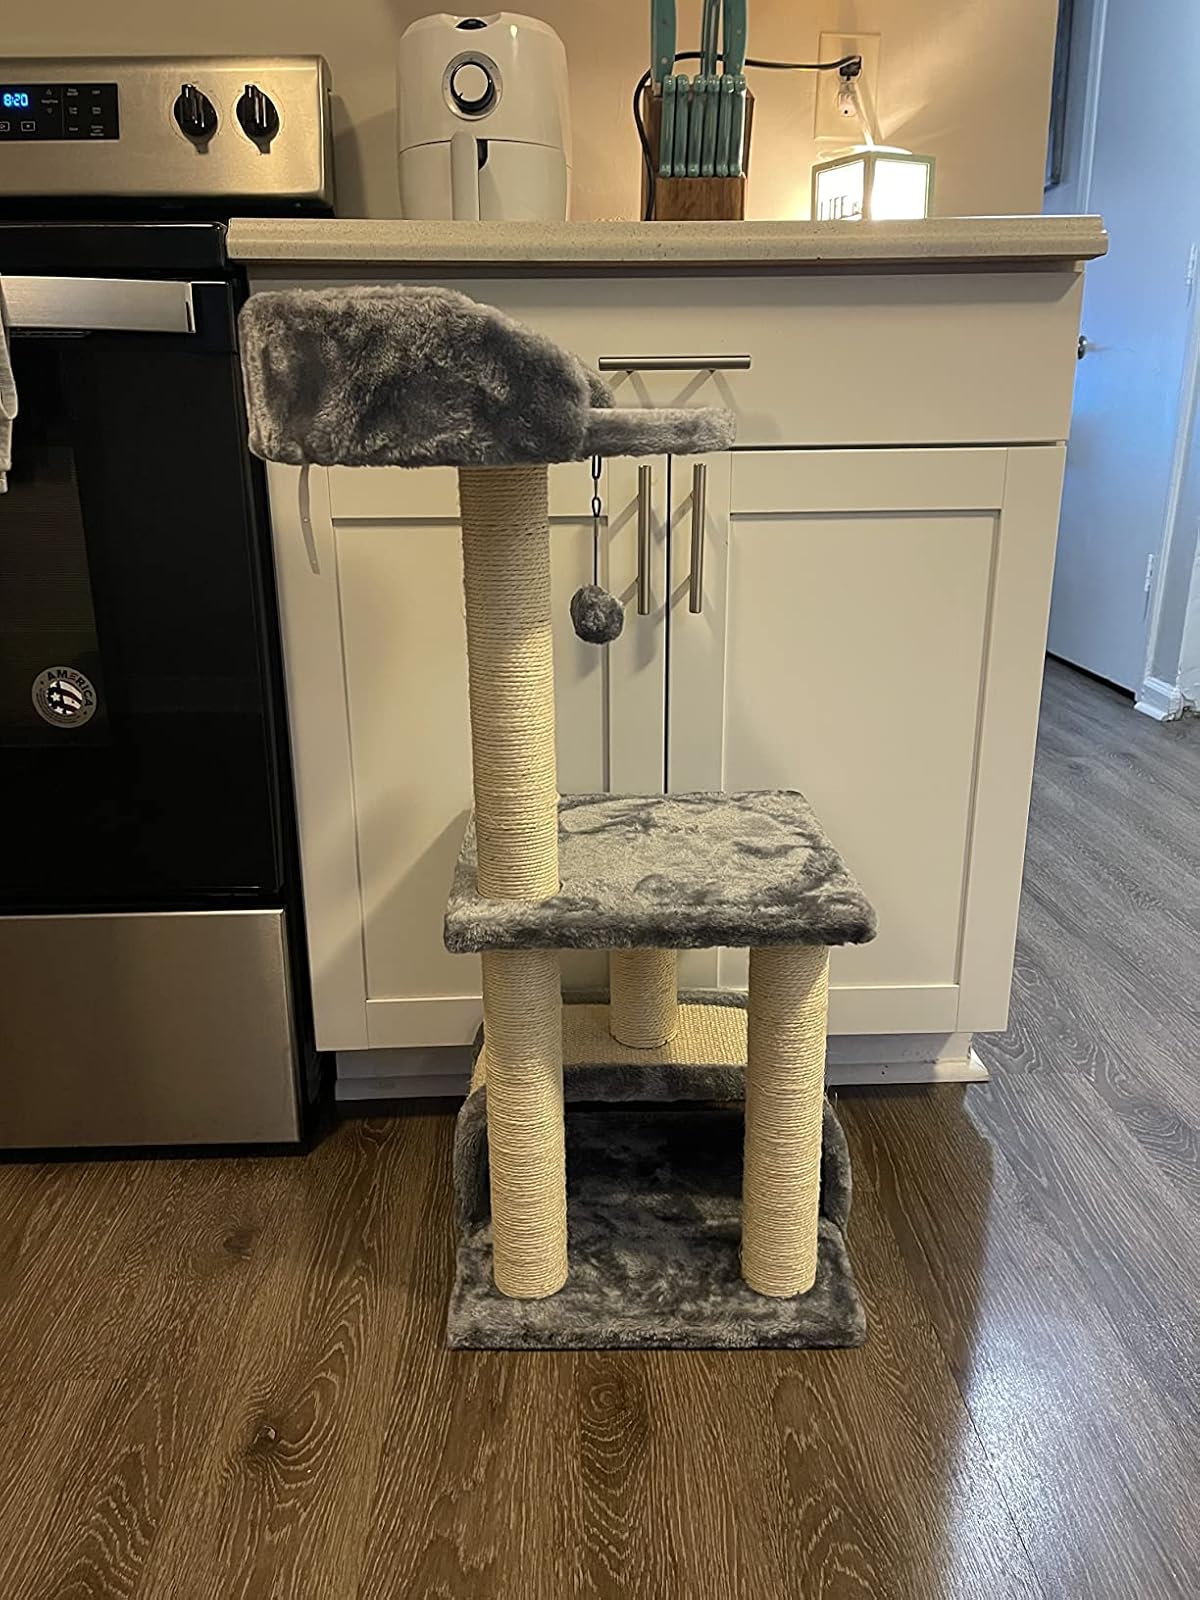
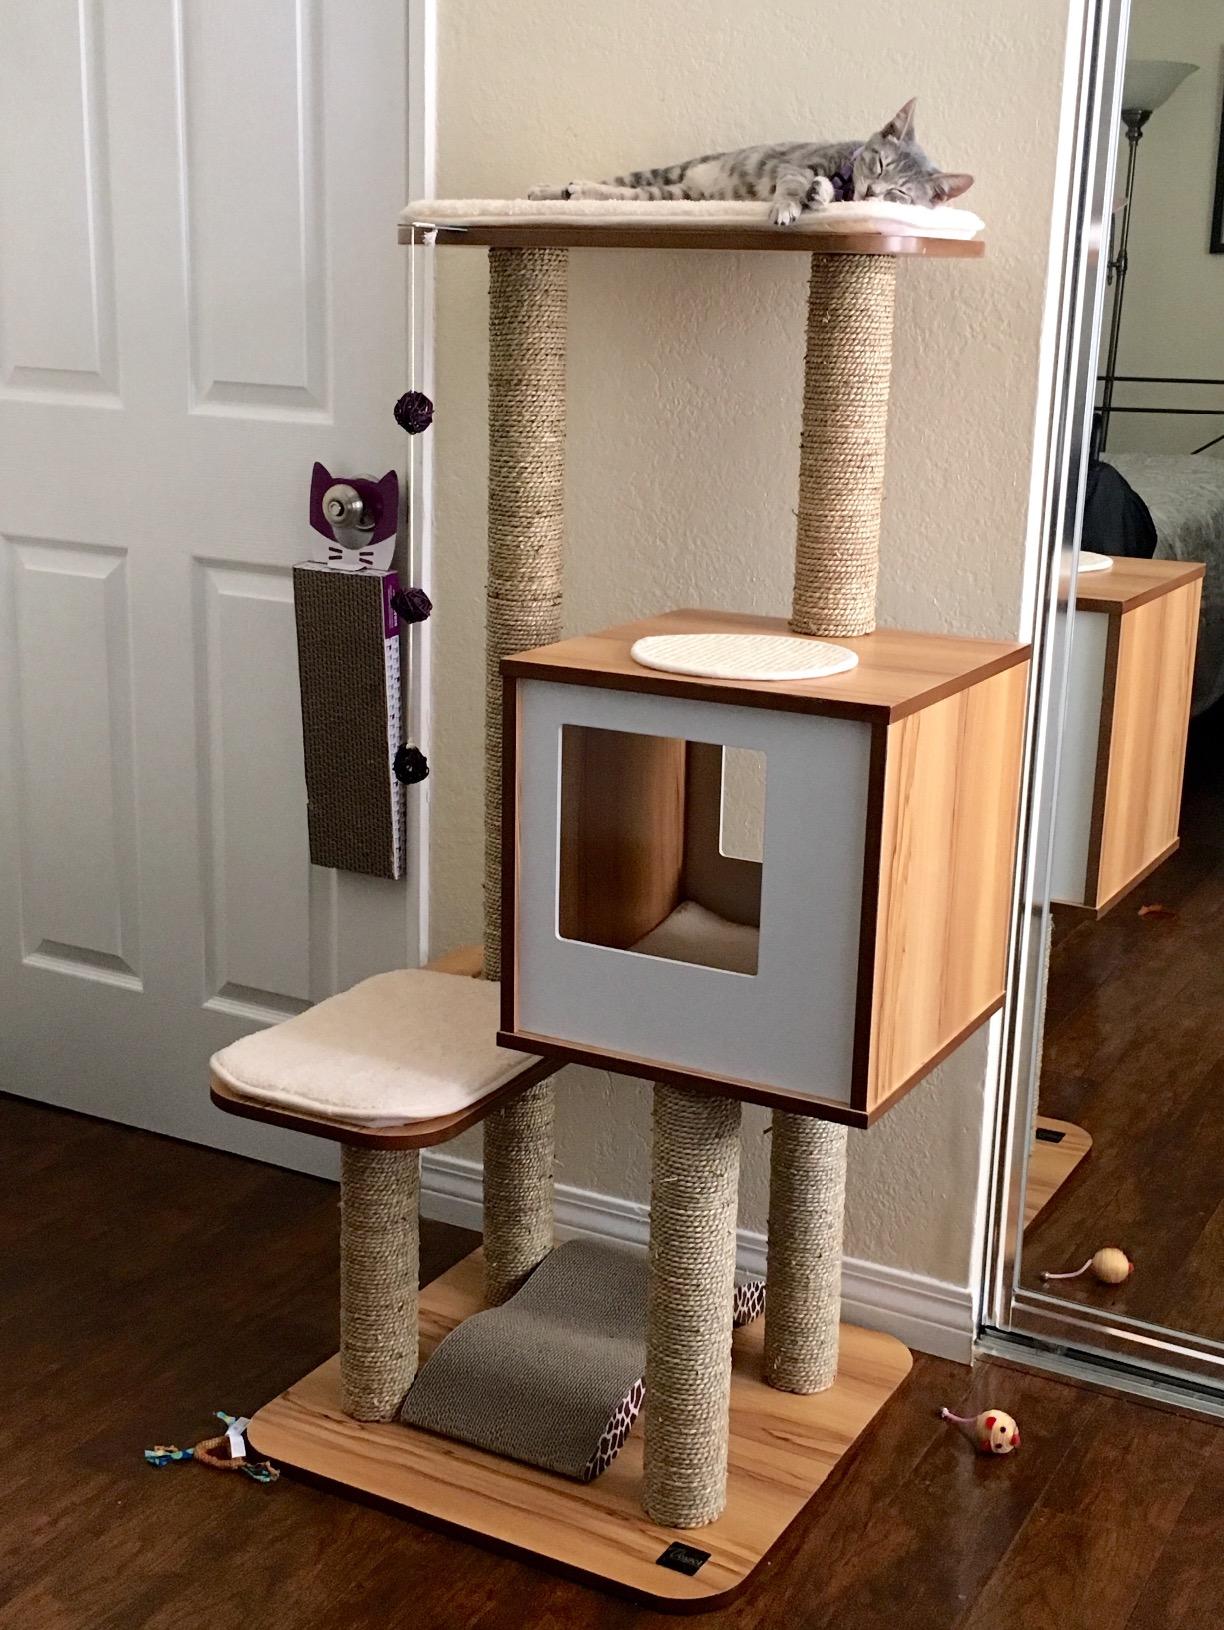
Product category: items_cat tree
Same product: no